Cornashamsogue

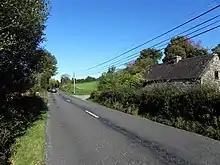
R207 road through Cornashamsogue

The R207 road passes through the western part of the townland roughly parallel to the eastern shore of Lough Allen, and a minor road through its eastern part, likewise in an approximate north-south direction. The latter is part of the Kingfisher Cycle Trail and the Leitrim Way.